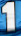
Number: 1